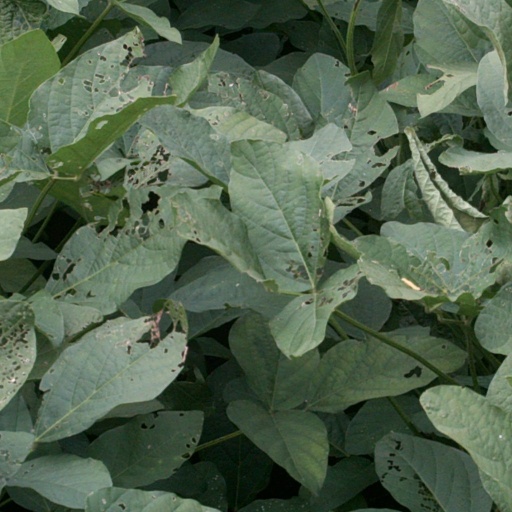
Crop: soybean